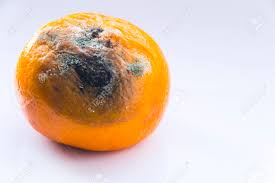
Waste category: biological